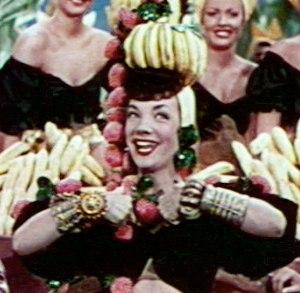
Banana Split est un film musical américain en technicolor de Busby Berkeley, sorti en 1943.